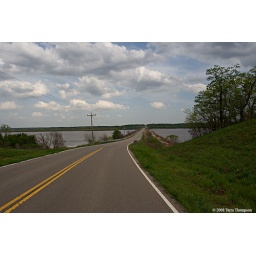
The Twister Bridge... from the movie in the scene with the flying cow